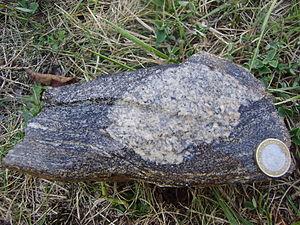
Le paragneiss est un gneiss dérivé d'une roche sédimentaire, au contraire de l'orthogneiss qui dérive d'une roche magmatique.